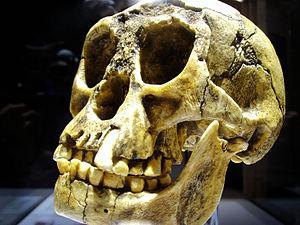
La grotte de Liang Bua est un complexe cavernicole tributaire d'un réseau de chutes d'eau successives ayant creusé à flanc de paroi rocheuse une vaste cavité. Ce site naturel souterrain est situé sur l'île de Florès dans la province de Nusa Tenggara oriental en Indonésie. Par ailleurs la cavité se localise à proximité de la petite localité indonésienne éponyme Liang Bua.